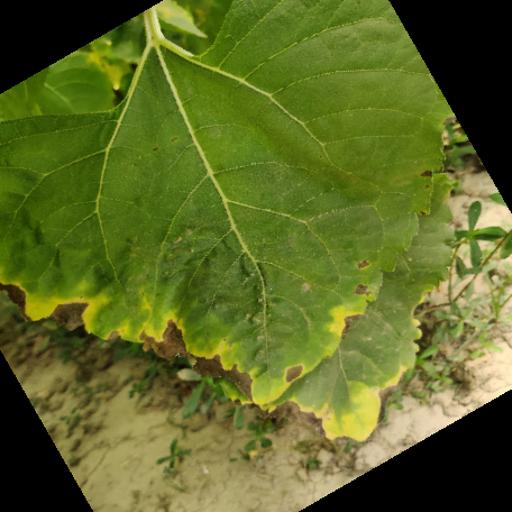
Label: Downy_mildew